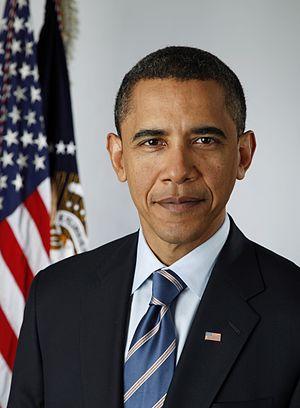
Portrait présidentiel officiel de Barack Obama. Gaeilge: Portráid oifigiúil Barack Obama, uachtarán na Stáit Aontaithe Mheirceá. Italiano: Fotografia ufficiale del Presidente degli Stati Uniti d'America Barack Obama. 日本語: 大統領就任以前に撮影された第44代アメリカ合衆国大統領バラク・オバマの公式写真。 한국어: 대통령 취임 이전에 촬영한 제44대 미국 대통령 버락 오바마의 공식사진.
L'Élection présidentielle américaine de 2008 a eu lieu le 4 novembre 2008 en Illinois et dans tout le pays.
Barack Hussein Obama II /bəˈɹɑːk huːˈseɪn oʊˈbɑːmə/, né le 4 août 1961 à Honolulu, est un homme d'État américain. Il est le 44ᵉ président des États-Unis, en fonction du 20 janvier 2009 au 20 janvier 2017.
Le terme de monde occidental peut prêter à confusion car il recouvre des réalités différentes selon les époques et selon des considérations politiques, culturelles, idéologiques, religieuses ou philosophiques. Il est donc intéressant de l’étudier dans une perspective historique.
L'élection présidentielle américaine de 2012 a eu lieu le 6 novembre 2012 dans l'Illinois.
Obama Day fut célébré au Kenya le 6 novembre 2008 en l'honneur de la victoire de Barack Obama à l'élection présidentielle américaine de la même année.